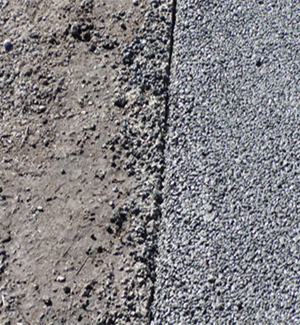
Texture: porous